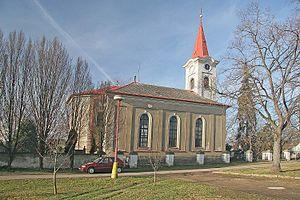
Trnávka est une commune du district de Pardubice, dans la région de Pardubice, en République tchèque. Sa population s'élevait à 232 habitants en 2017.